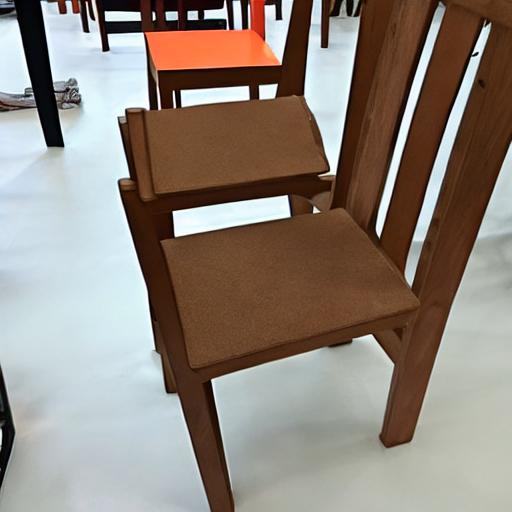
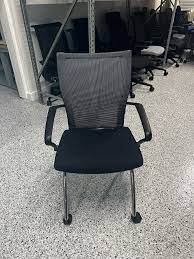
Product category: items_chair
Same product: no